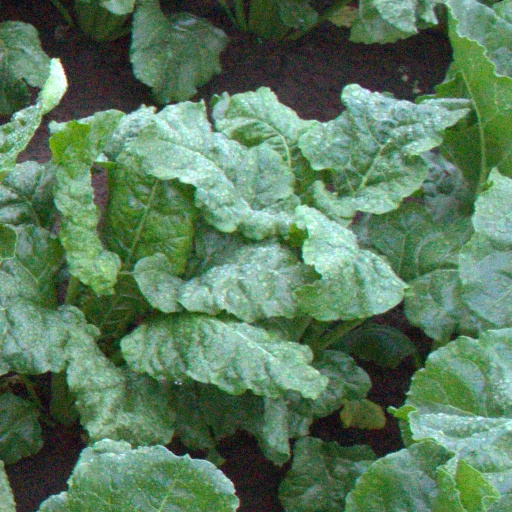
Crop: sugar beet